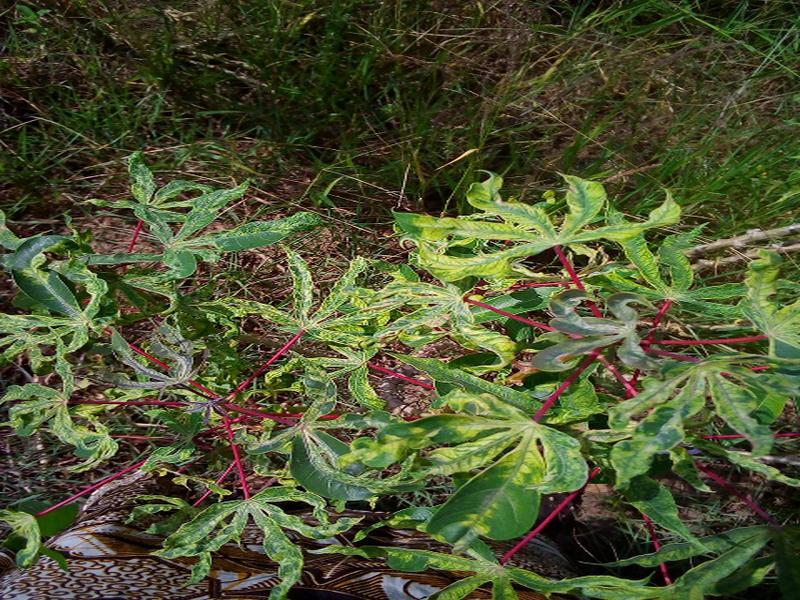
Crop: cassava
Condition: mosaic_disease